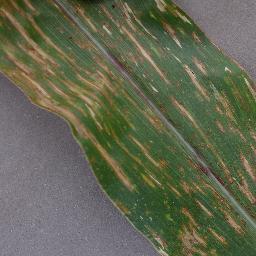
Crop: corn
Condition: (maize)_cercospora_spot_gray_spot